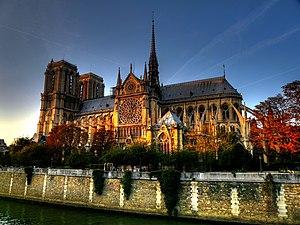
Le transept sud de la cathédrale Notre-Dame de Paris au-dessus du square Jean XXIII, Paris, France.